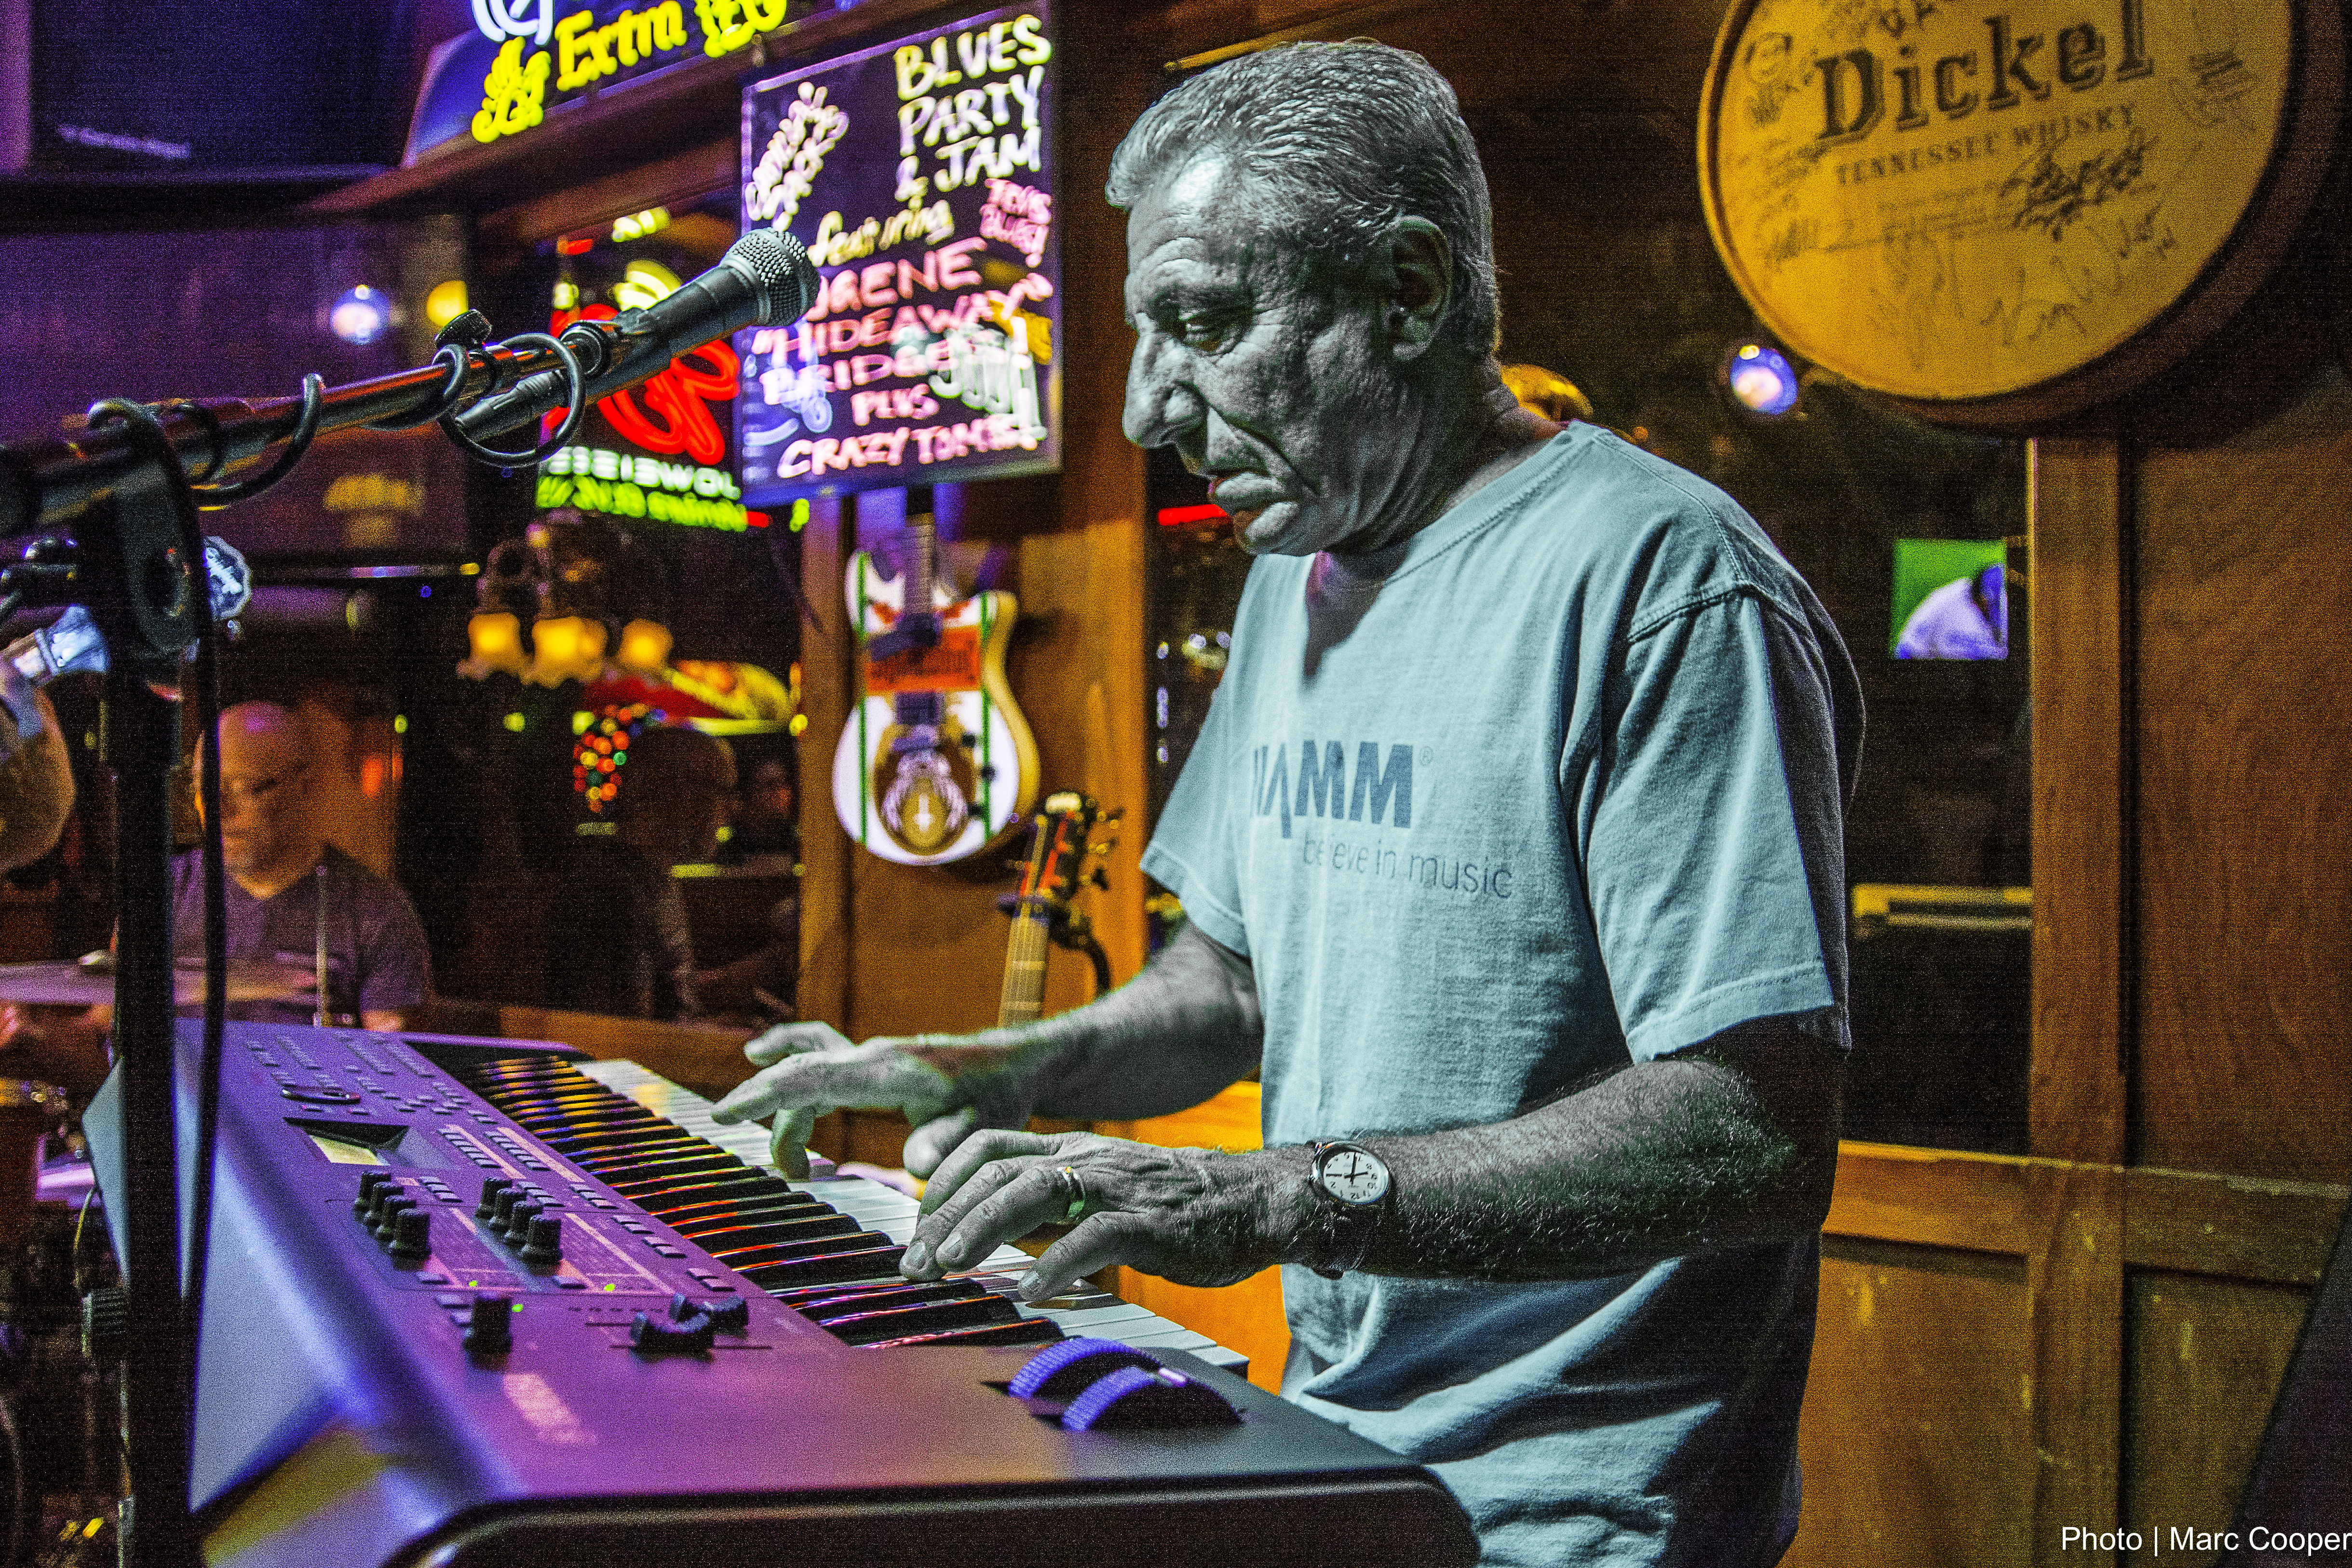
bar, color, blues, cool image, mauisugarmill, keyboardist, malcolmlukens, i